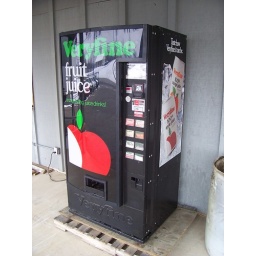
Looks semi-old. A Veryfine fruit juice machine located at a car dealership in Walton, Kentucky.